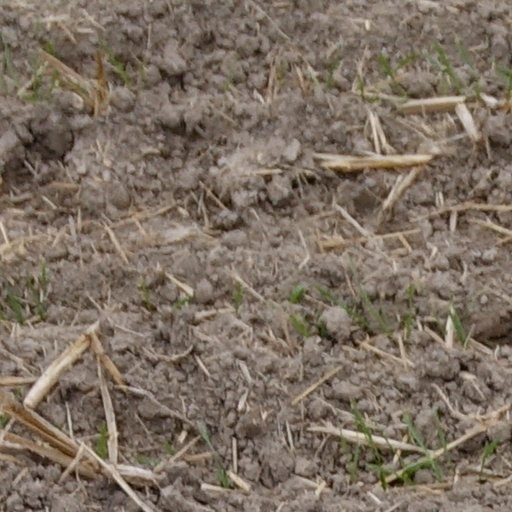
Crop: wheat